Bird visual acuity rendering: 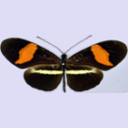
Butterfly visual acuity rendering: 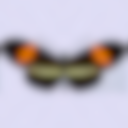
Species: erato
Subspecies: petiverana
Sex: female
View: dorsal
Hybrid status: valid subspecies
Locality: Teapa MEX TB
Coordinates: 17.55, -92.95